Mathimaran

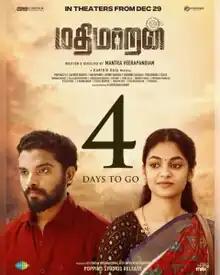
Theatrical release poster

Mathimaran is a 2022 Indian Tamil-language crime drama film written and directed by Mantra Veerapandian and produced by Lenin Babu. It stars Venkat Senguttuvan and Ivana as the titular characters and Aradhya with M. S. Bhaskar in a supporting role. The music was composed by Karthik Raja with cinematography by Parvaez K and editing by Sathish Suriya. The film was released in theatres on 29 December 2023 and received mixed to positive reviews after releasing in OTT.